Private Lives

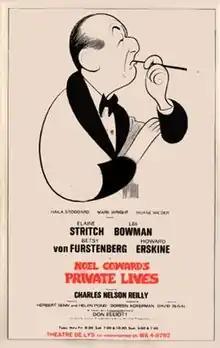
Poster from the 1968 Theatre De Lys production featuring a sketch of Coward

Private Lives is a 1930 comedy of manners in three acts by Noël Coward. It concerns a divorced couple who, while honeymooning with their new spouses, discover that they are staying in adjacent rooms at the same hotel. Despite a perpetually stormy relationship, they realise that they still have feelings for each other. Its second-act love scene was nearly censored in Britain as too risqué. Coward wrote one of his most popular songs, ‘Someday I'll Find You’, for the play.